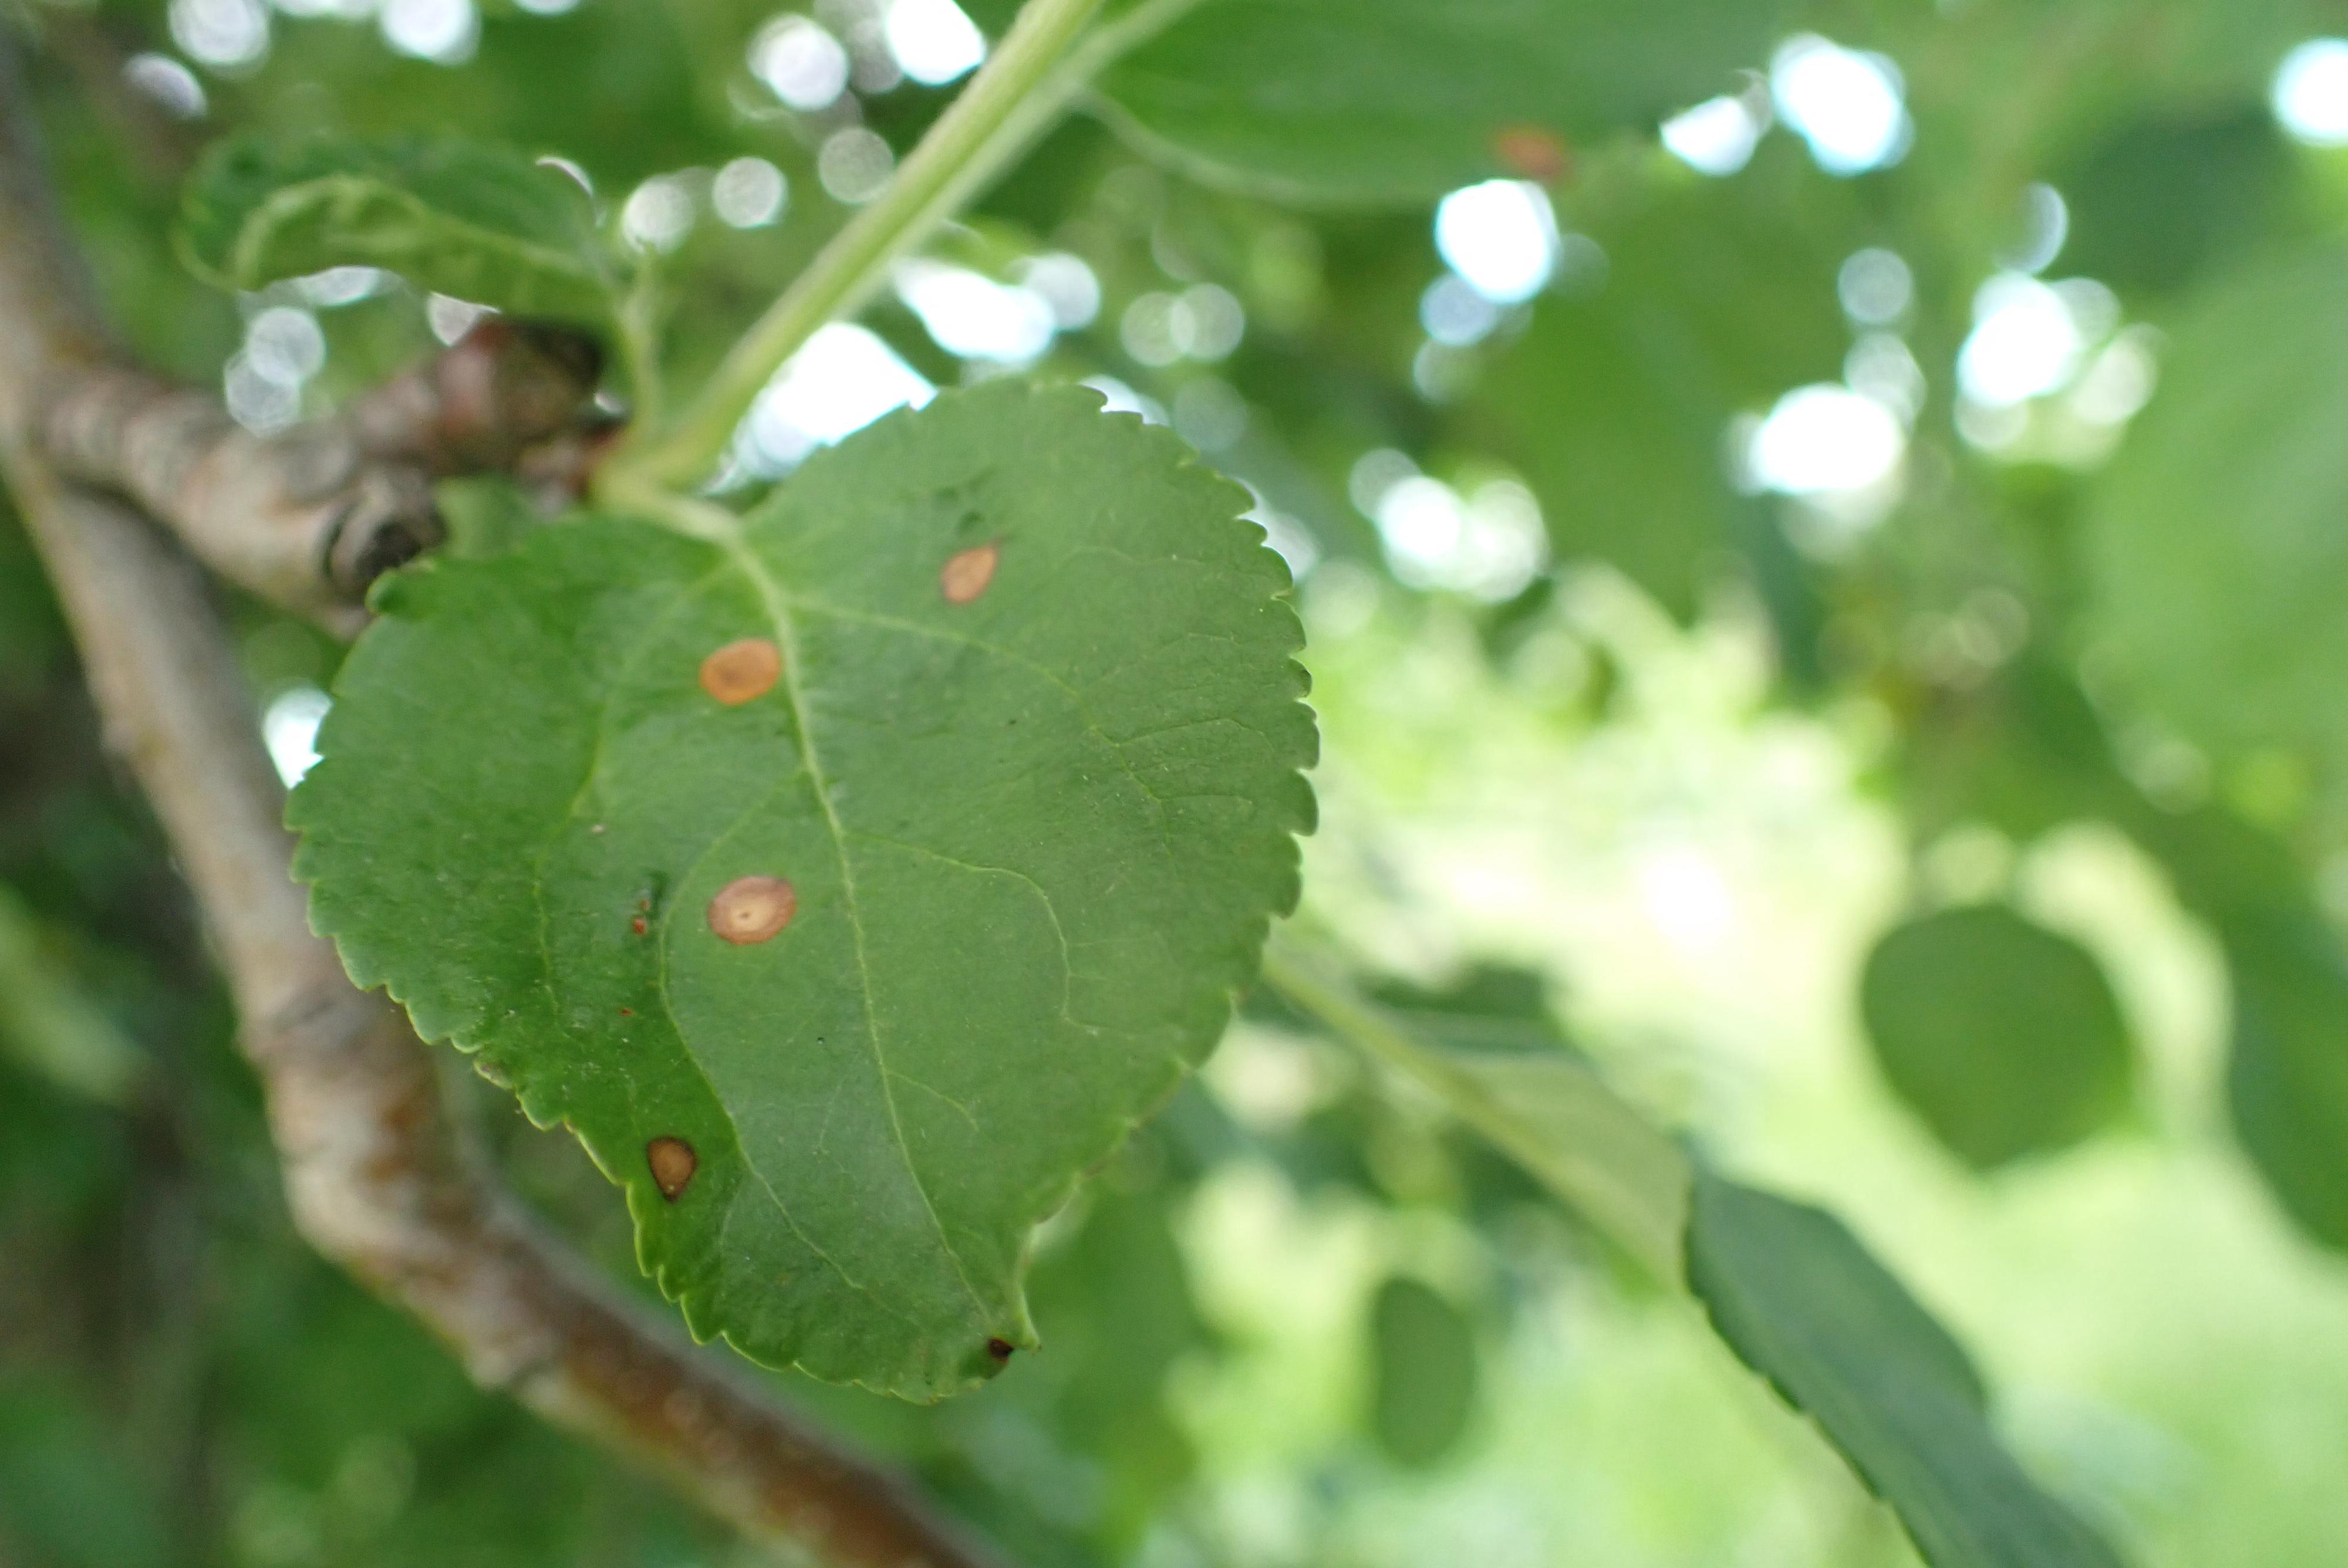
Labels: frog_eye_leaf_spot